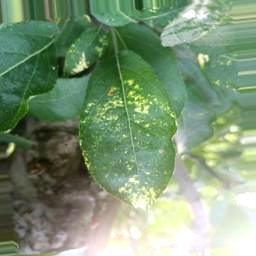
Label: Apple_Mosaic